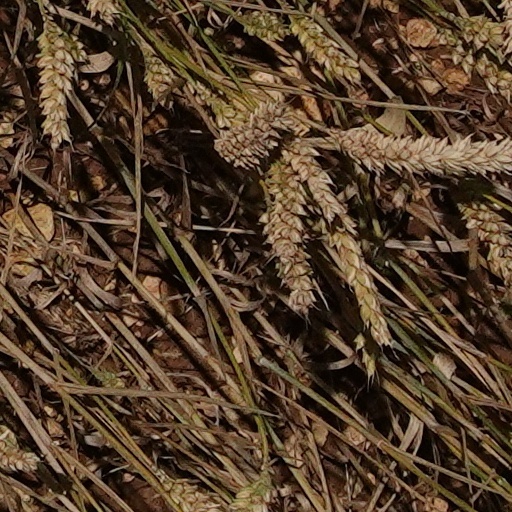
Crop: wheat